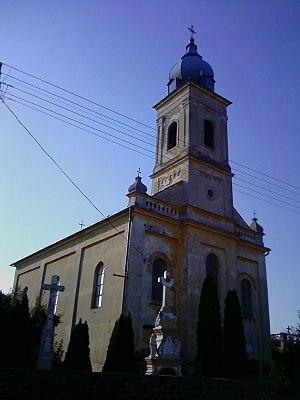
Somogysámson est un village et une commune du comitat de Somogy en Hongrie.